HP calculators

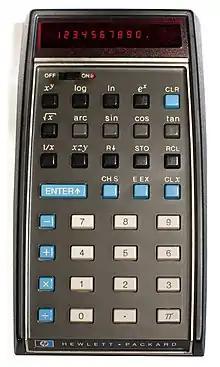

With this in mind, HP built the HP 9100 desktop scientific calculator. This was a full-featured calculator that included not only standard "adding machine" functions but also powerful capabilities to handle floating-point numbers, trigonometric functions, logarithms, exponentiation, and square roots.